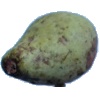
Label: pear_stone